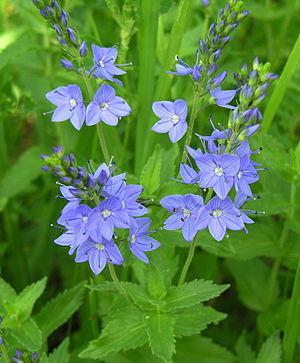
Cette liste de Tracheophyta de Bosnie-Herzégovine, ainsi que d’espèces introduites est un aperçu incomplet d’espèces de mousses, de fougères, de gymnospermes et d’angiospermes citées dans la littérature disponible en langues bosniaque, croate, serbe et serbo-croate. Cet aperçu n’inclue pas des espèces cultivées ni celles occasionnellement introduites.